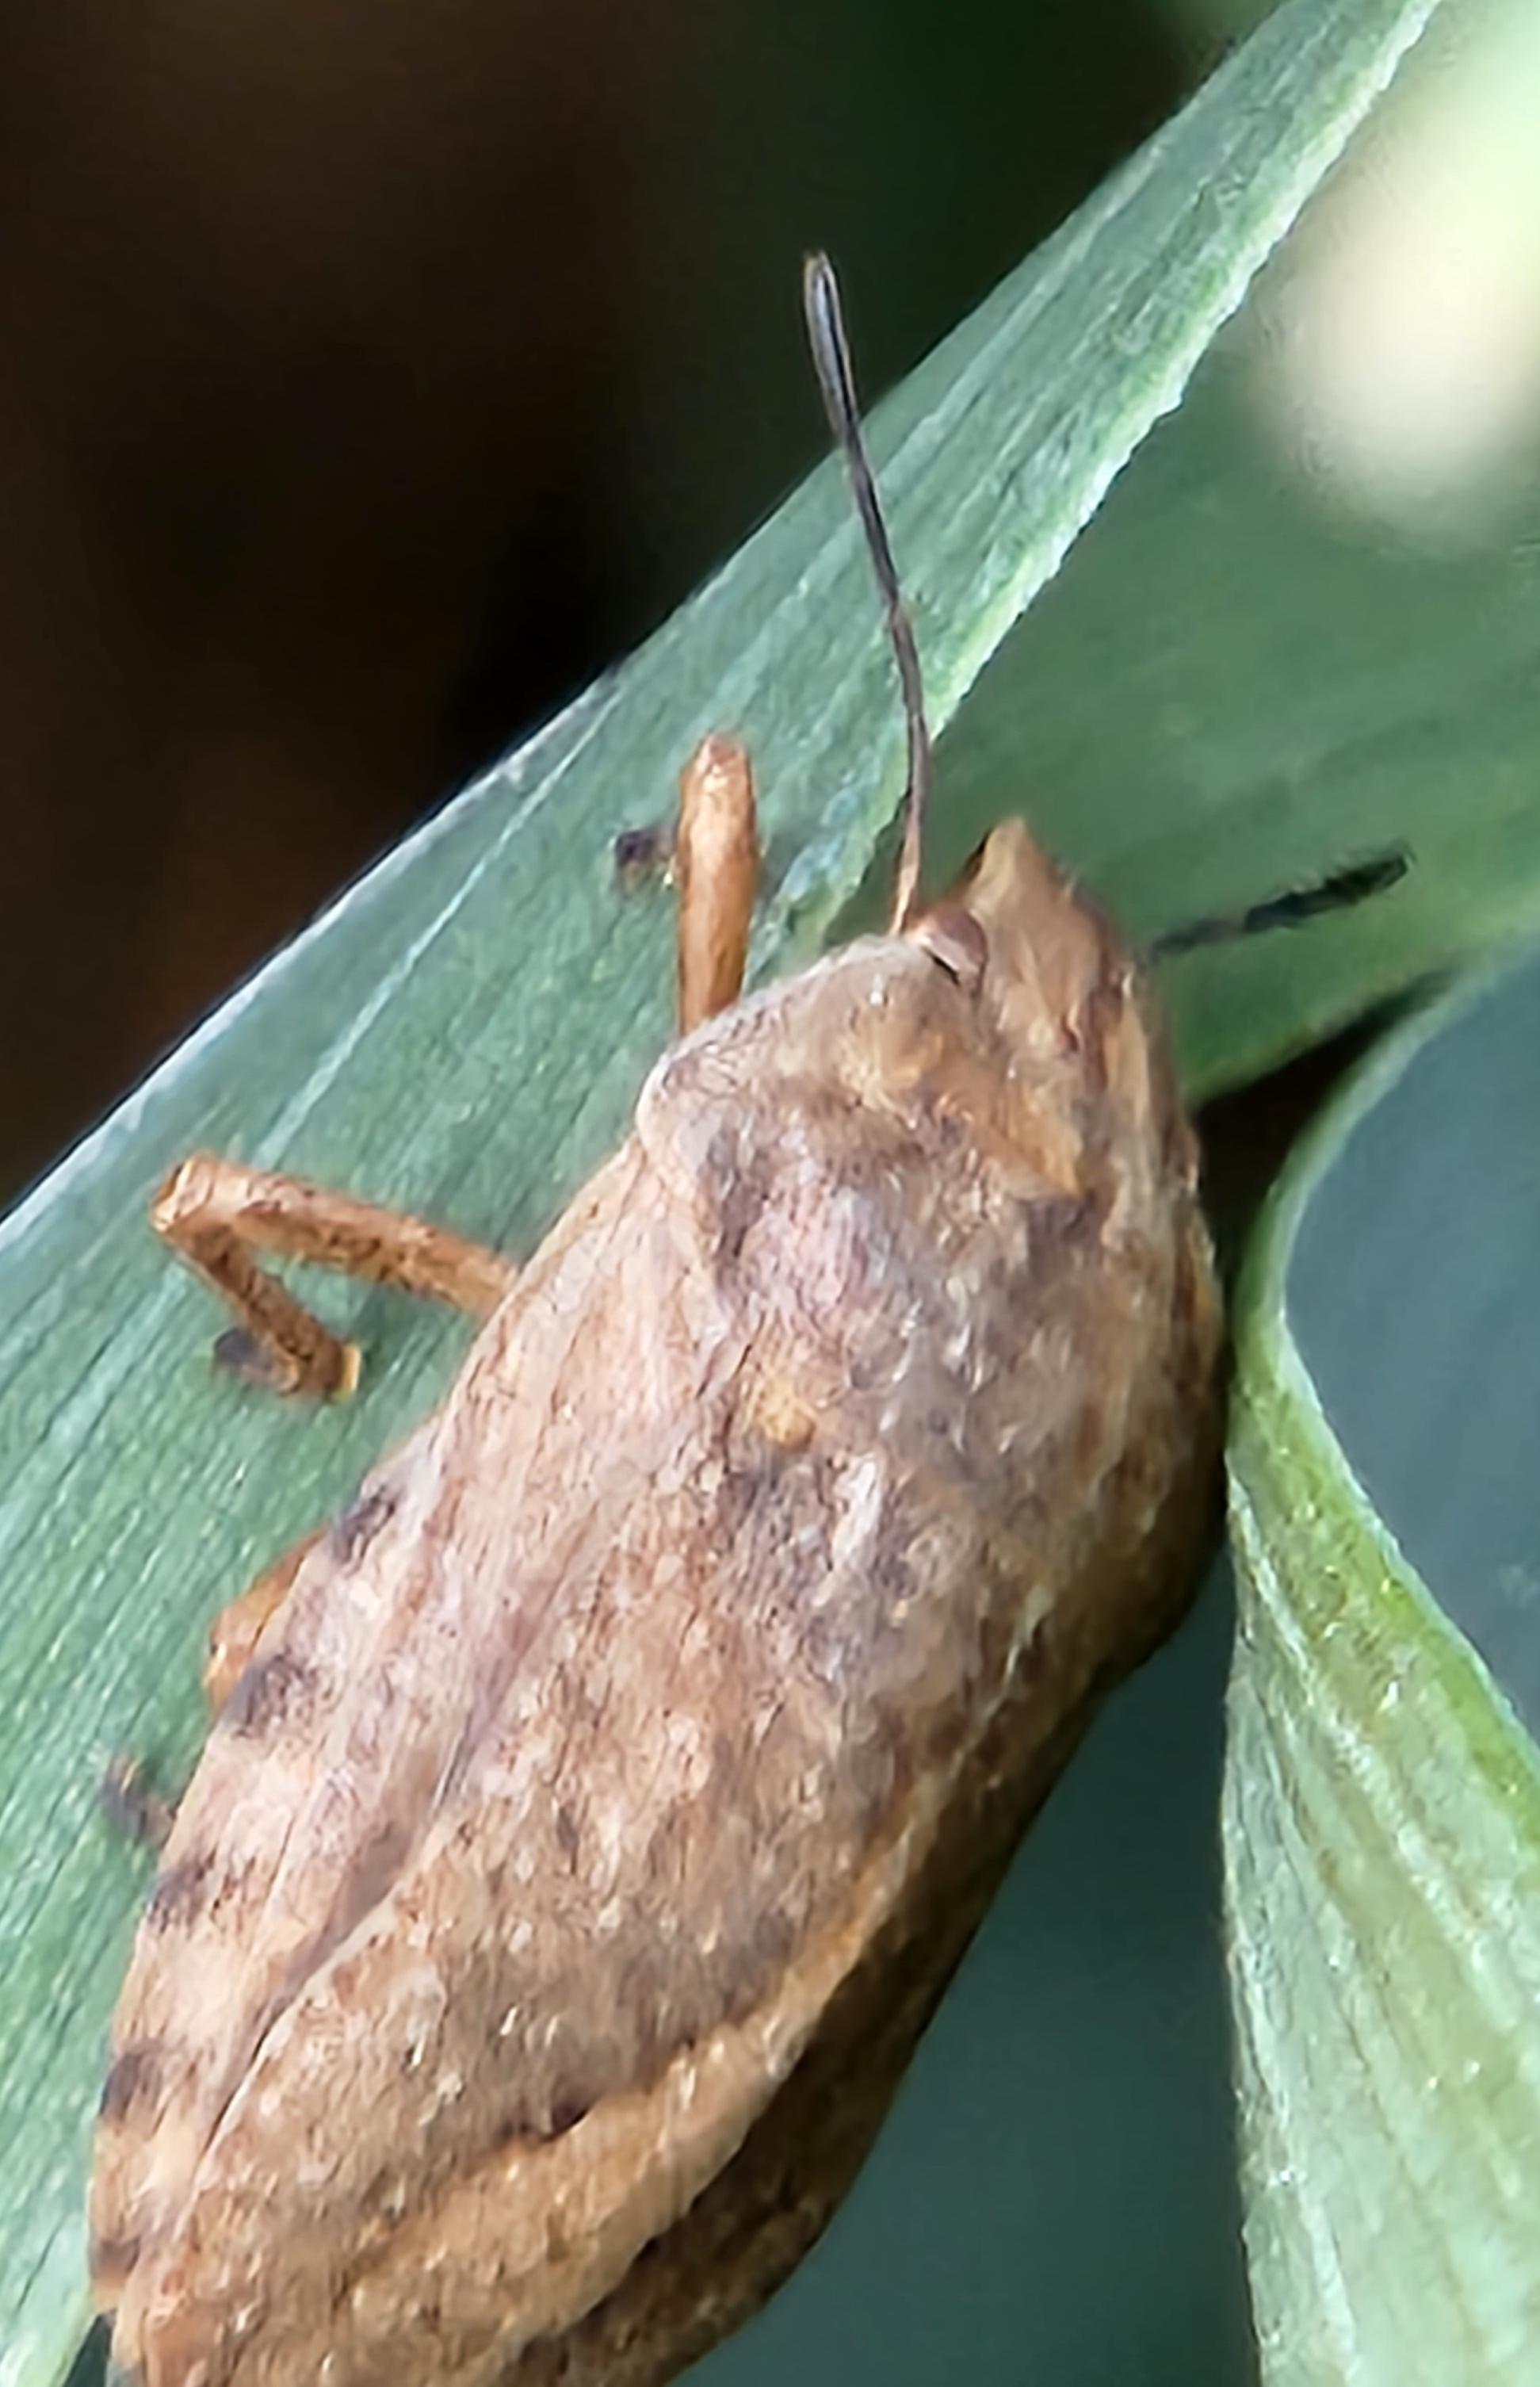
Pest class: occasional_pest